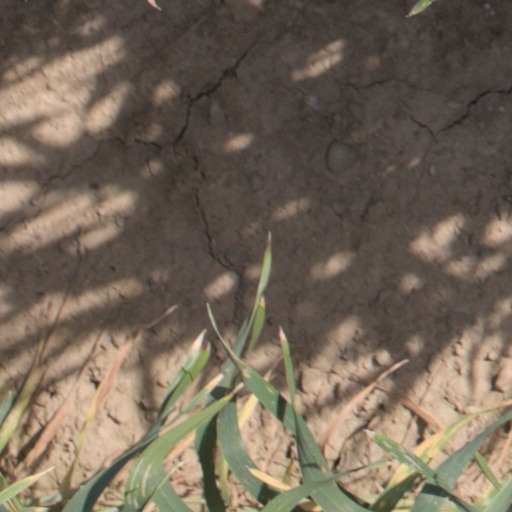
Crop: wheat